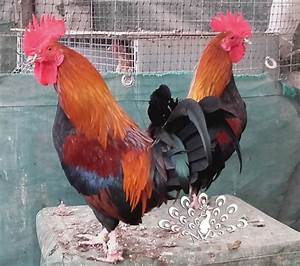
Label: gallina